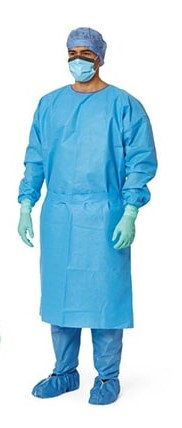
Objects detected:
Mask
Gloves
Gloves
Coverall